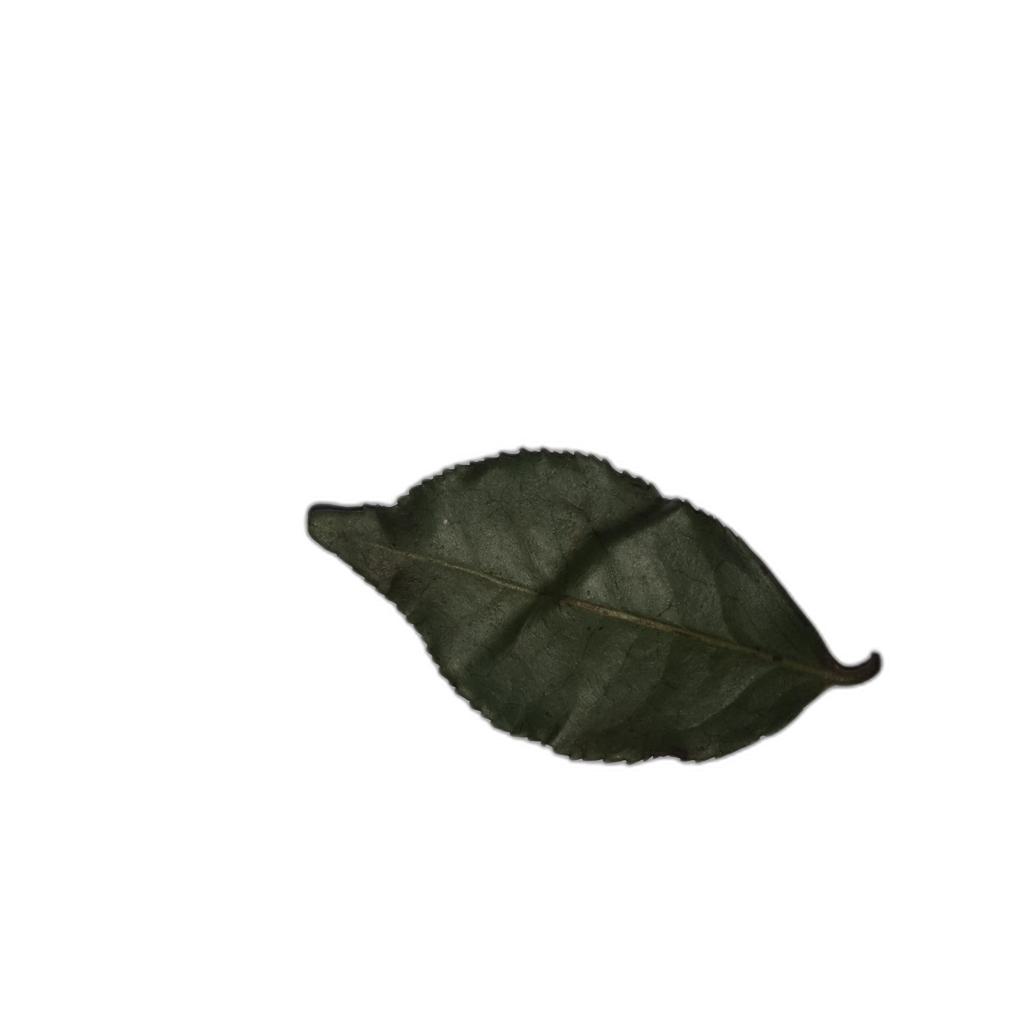
Label: Healthy